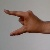
The image shows a hand gesture representing the letter 'Z' in Indian Sign Language.